Ulysses S. Grant

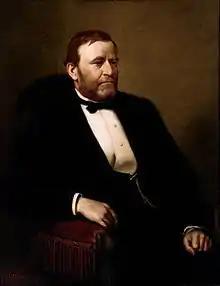
Official White House portrait of President Grant by Henry Ulke, 1875

On April 2, Grant ordered a general assault on Lee's forces; Lee abandoned Petersburg and Richmond, which Grant captured. A desperate Lee and part of his army attempted to link up with the remnants of Joseph E. Johnston's army. Sheridan's cavalry stopped the two armies from converging, cutting them off from their supply trains. Grant sent his aide Orville Babcock to carry his last dispatch to Lee demanding his surrender. Grant immediately rode west, bypassing Lee's army, to join Sheridan who had captured Appomattox Station, blocking Lee's escape route. On his way, Grant received a letter from Lee stating Lee would surrender his army.